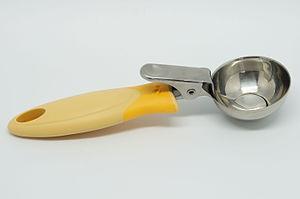
Cuiller à glace
Une cuillère à glace est une petite cuillère dont la partie mise en bouche est plus plate que celle d'une cuillère à dessert. Dans l'art traditionnel de dresser la table en France, elle est disposée entre l’assiette et le verre, tête vers la gauche.
Cet article recense des types et dénominations de cuillères.